Toms River

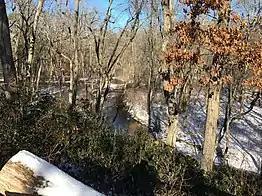

Much of the headwaters of the Toms River are in the New Jersey Pine Barrens. The lower of the river is a broad tidal estuary that is navigable within the community of Toms River. The river empties into the western side of Barnegat Bay, with mid-channel depths of .